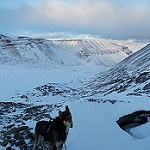
Label: glacier